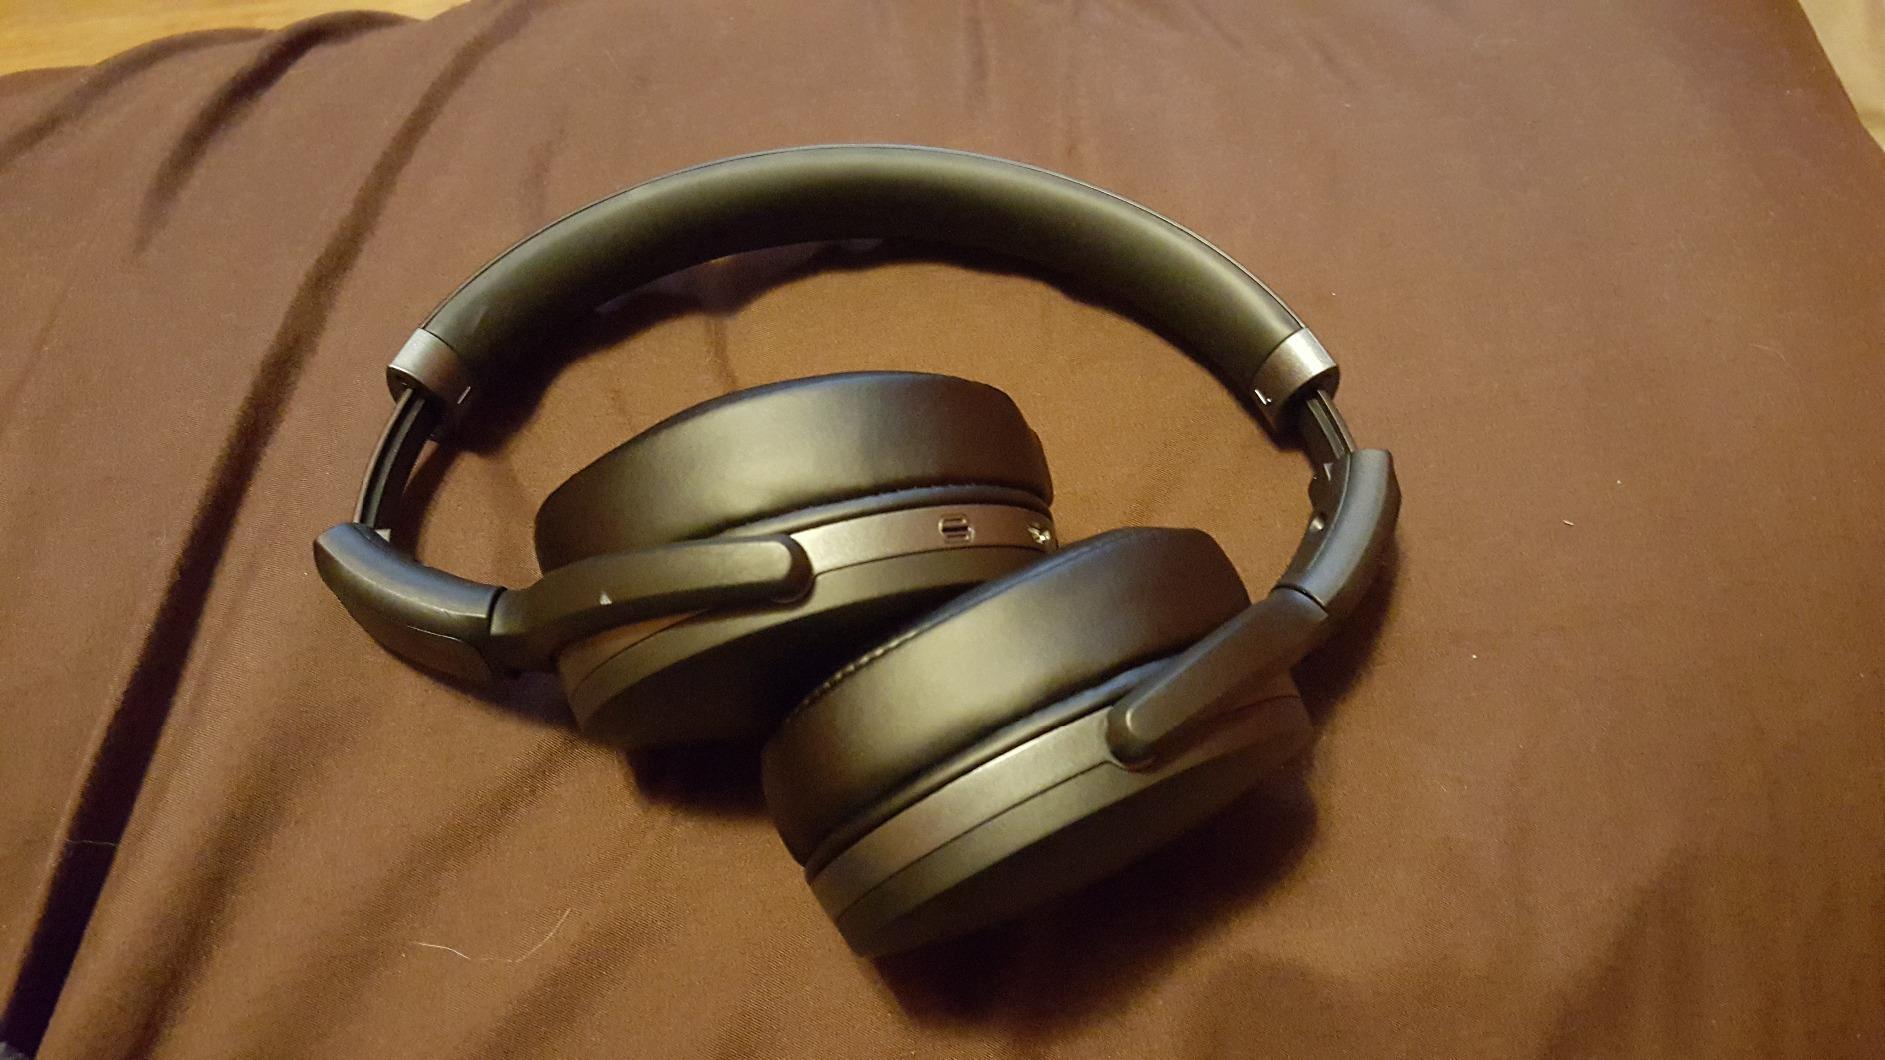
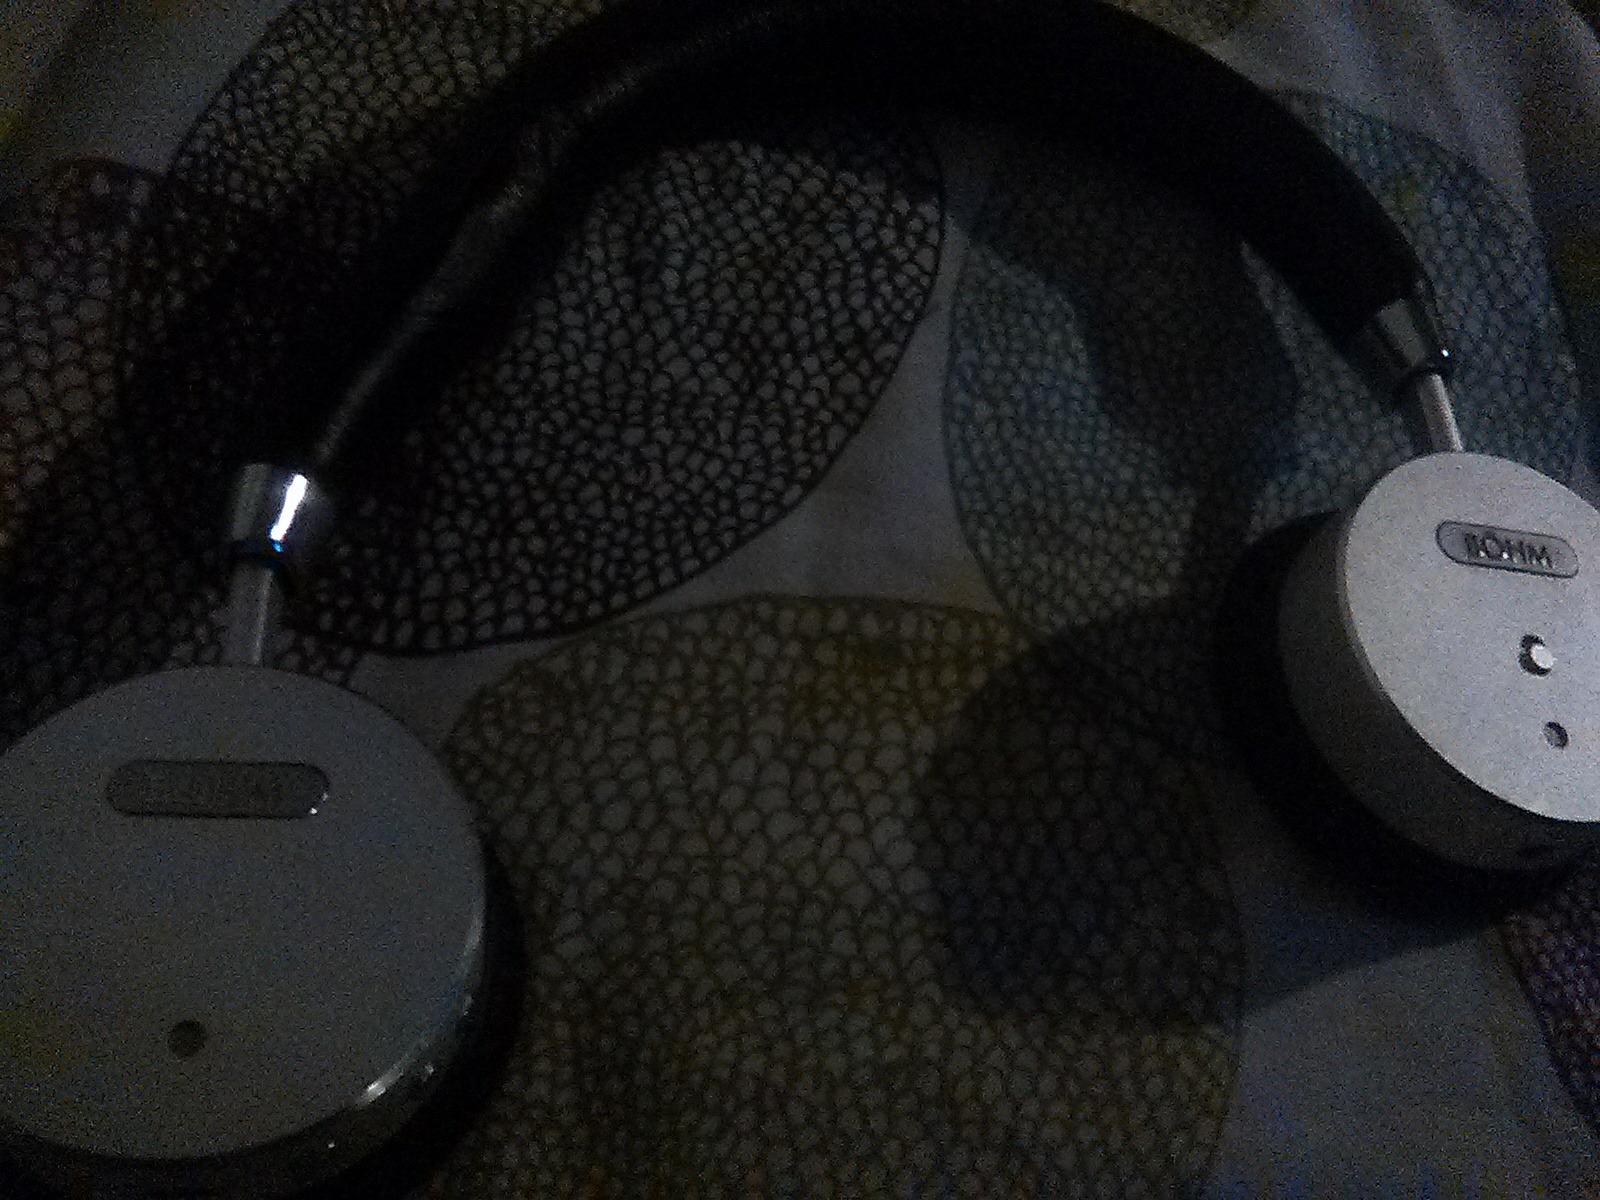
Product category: headphones
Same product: no